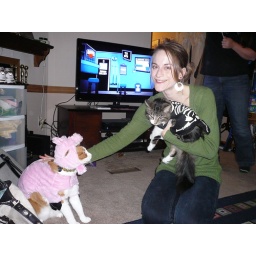
Here are my good boys in their costumes. Milo the pig and Chester the skeleton.